Hyena-baiting

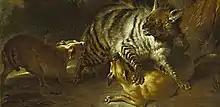
"Hyena" (1739) by Jean-Baptiste Oudry, Striped hyena battling two mastiffs

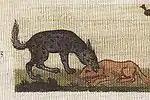
Parchment by Oppian of Apamea

Hyena-baiting is a blood sport involving the baiting of hyenas against dogs.